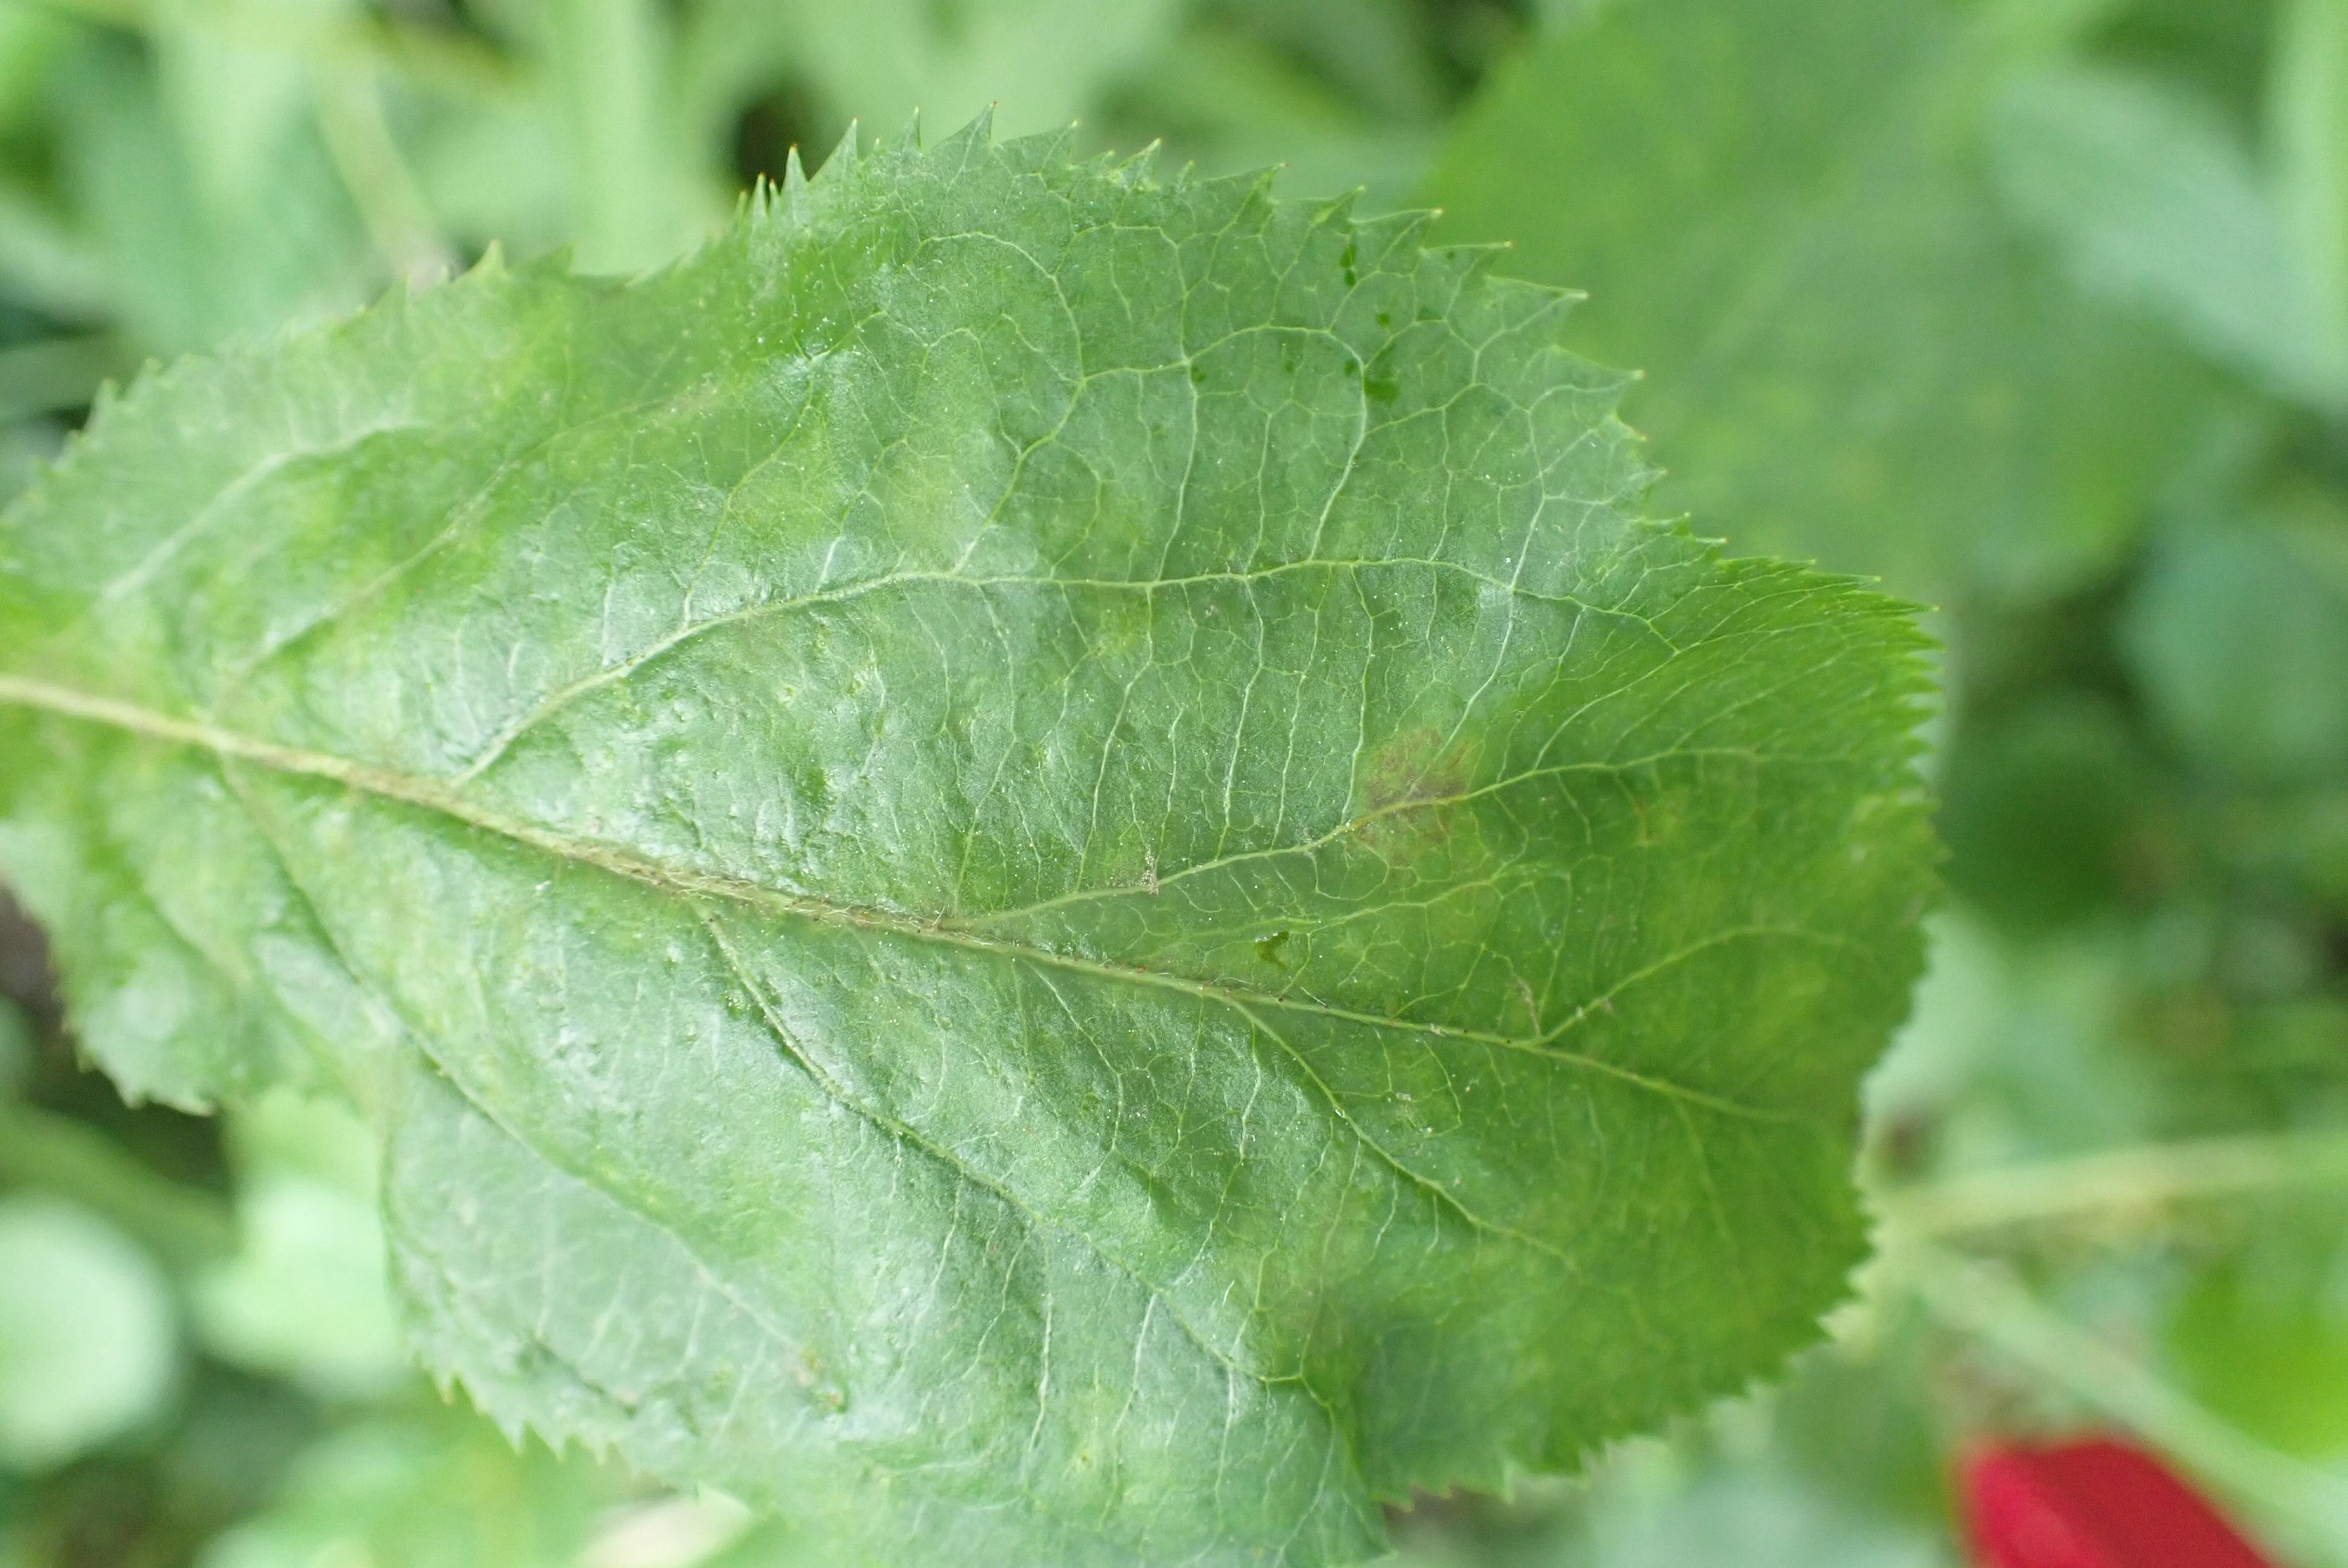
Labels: scab